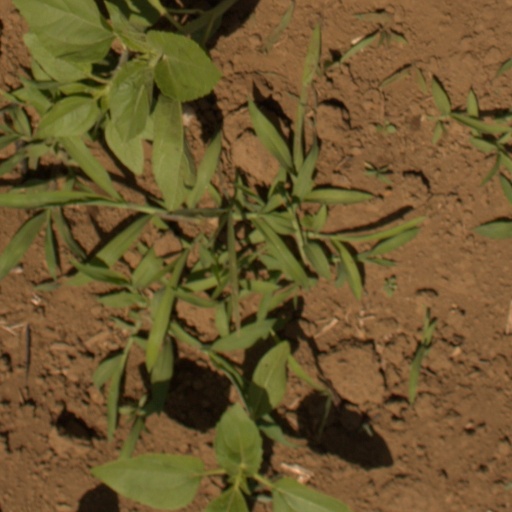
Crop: Jerusalem artichoke